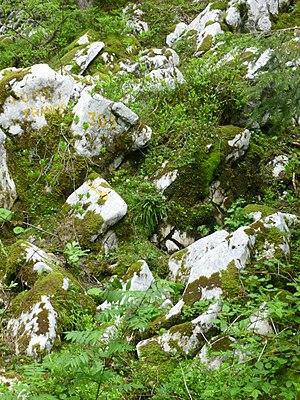
L'entrée historique du réseau.
Le Réseau de Bovinant est un ensemble de galeries souterraines situées sous le Grand Som sur la commune de Saint-Pierre-d'Entremont dans le Massif de la Chartreuse, en Isère. Ce réseau karstique est la seconde cavité la plus profonde du massif de la Chartreuse.